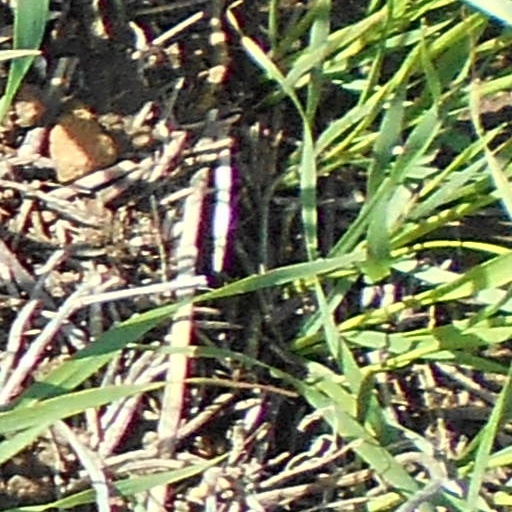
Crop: wheat